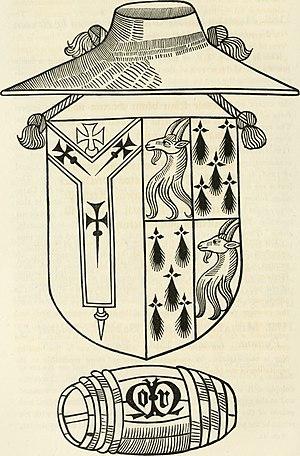
Richard Pynson, né en 1448 en Normandie et mort en 1529, est l'un des premiers imprimeurs de livres anglais. Les 500 livres qu'il a imprimés ont eu une influence sur la normalisation de la langue anglaise. Pynson, dont les livres font de lui l'imprimeur anglais remarquable de sa génération sur les plans technique et typographique est à l'origine de l'introduction des caractères romains dans l'impression anglaise.